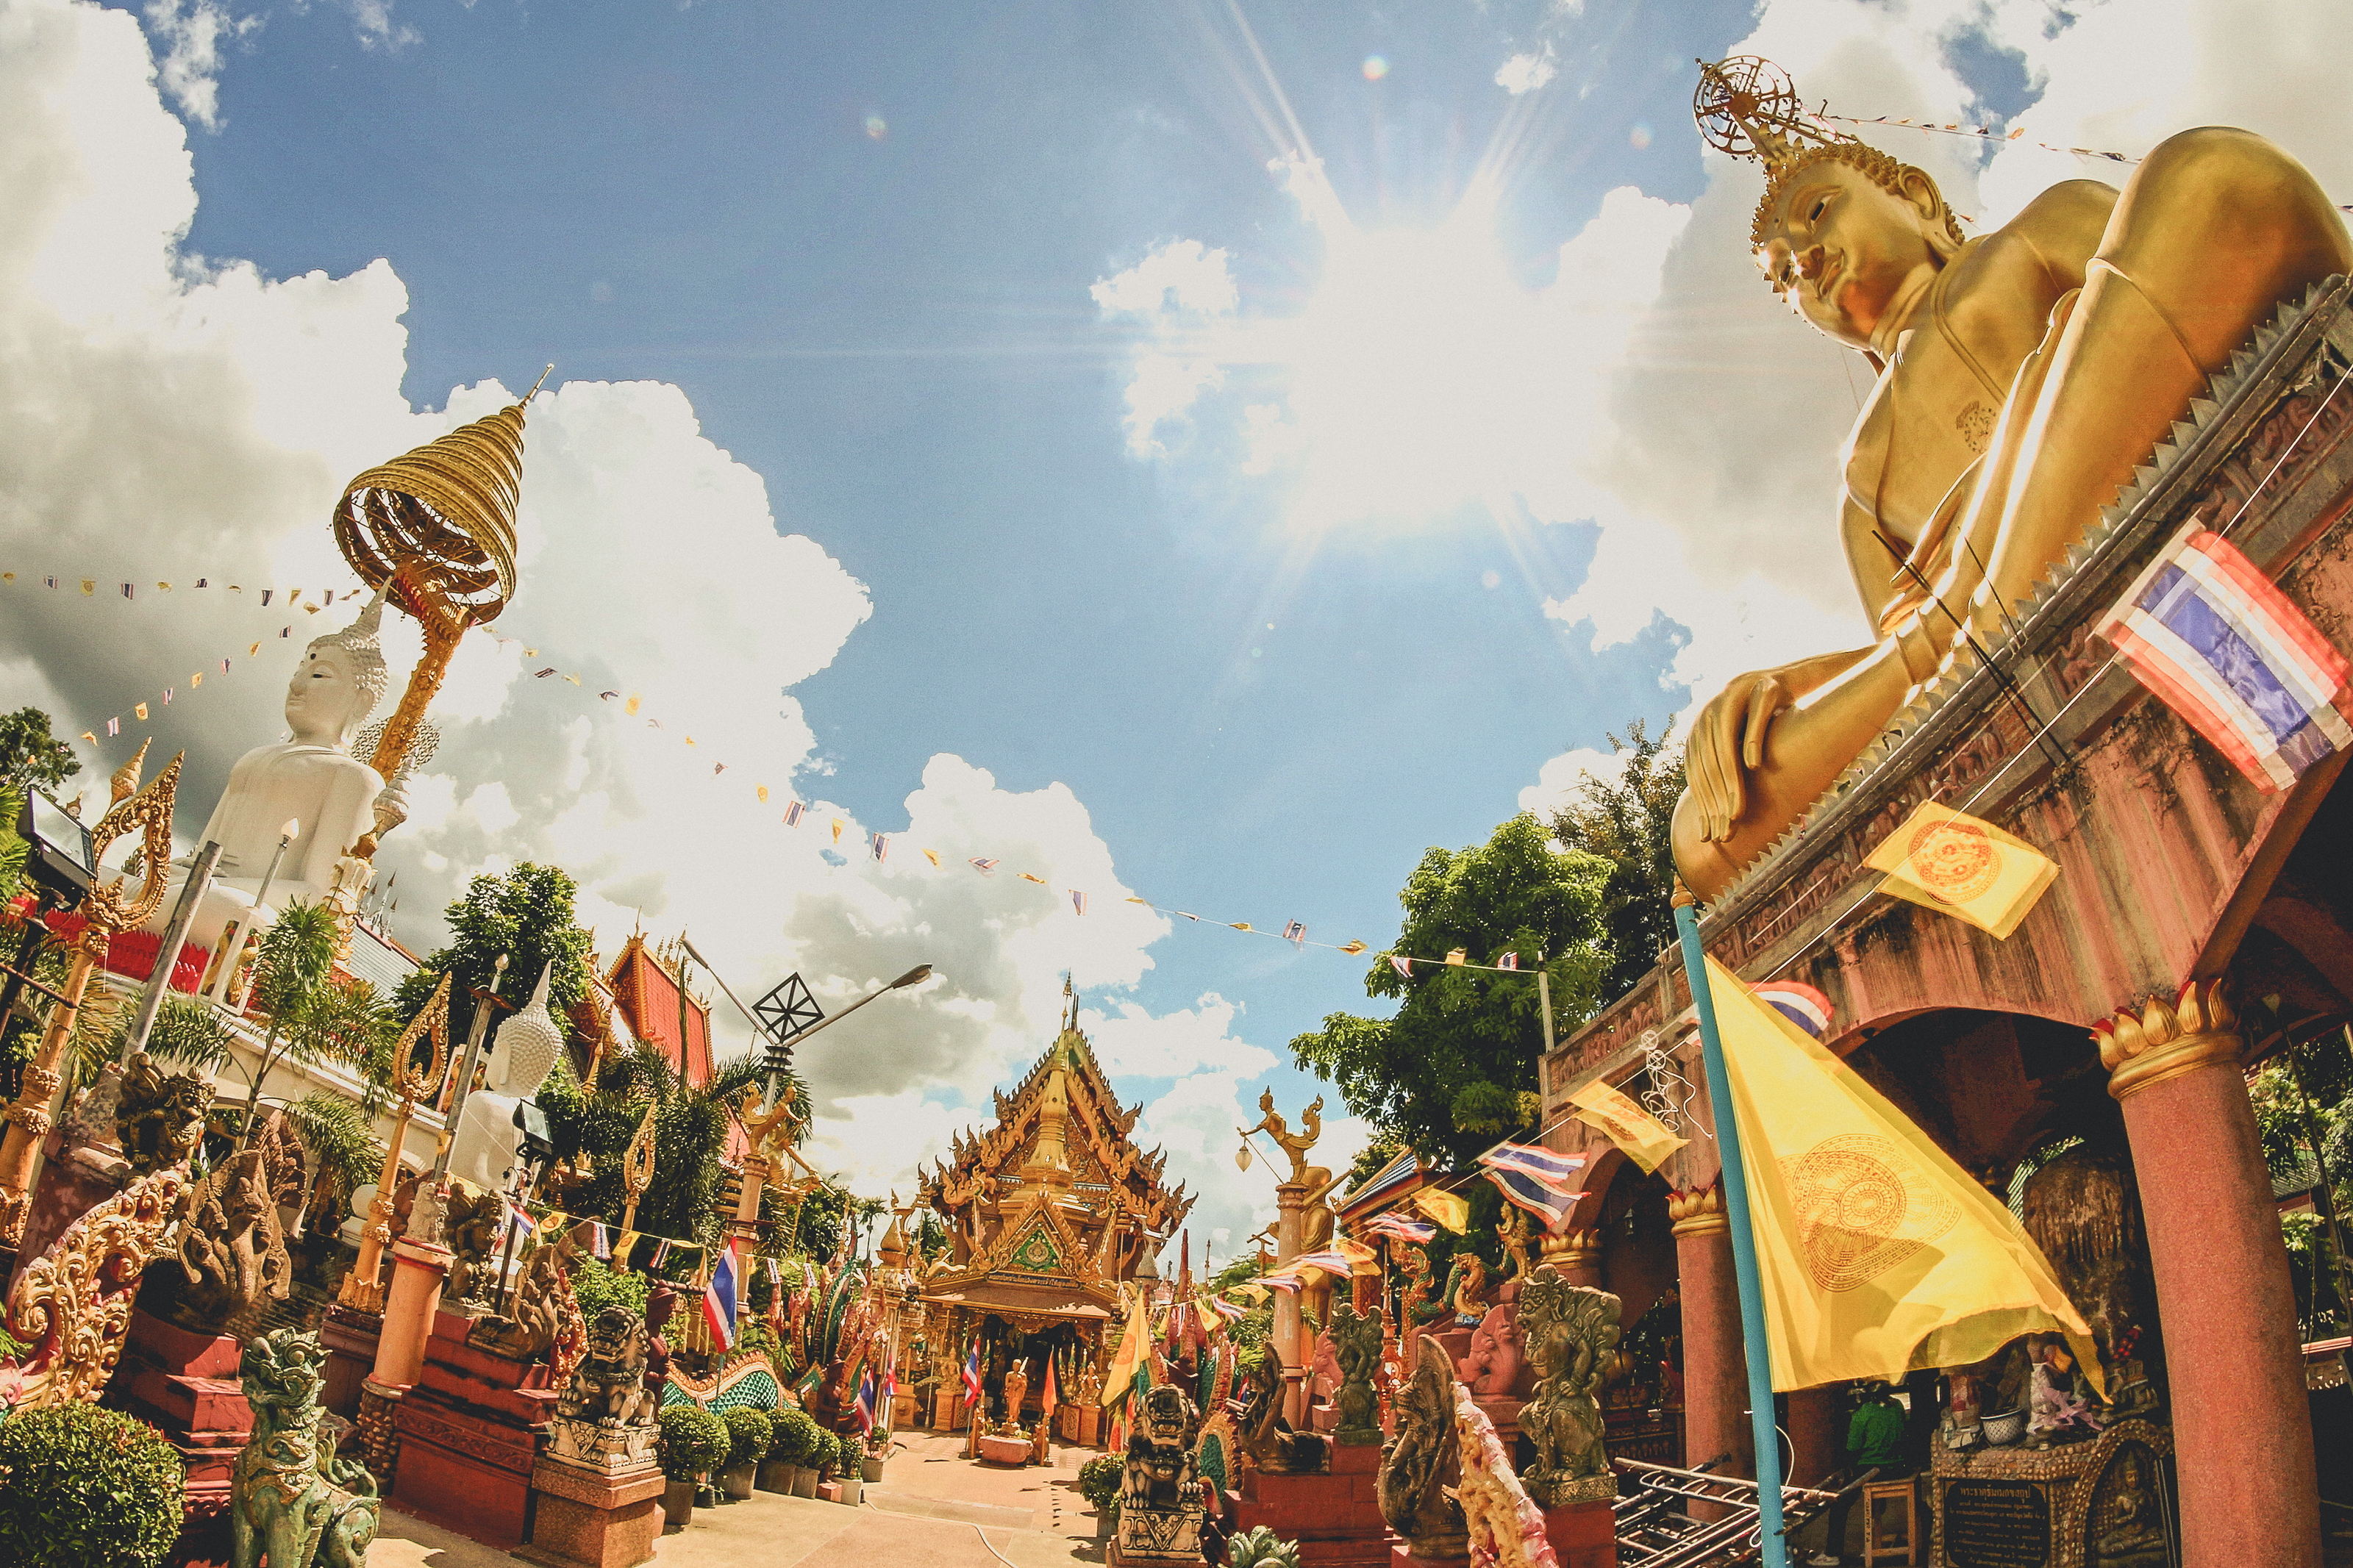
buddhism, statue, asia, religion, buddha, background, art, sculpture, buddhist, culture, thai, thailand, asian, gold, face, temple, old, white, religious, ancient, peace, meditation, head, faith, traditional, image, travel, peaceful, symbol, prayer, tourist attraction, tourism, hindu temple, amusement park, sky, wat, place of worship, recreation, festival, world